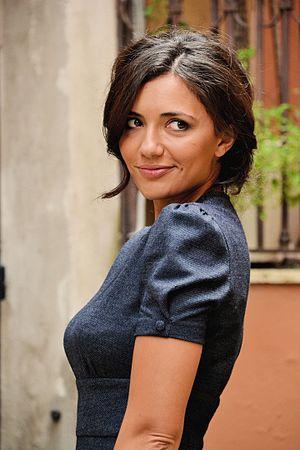
Serena Rossi est une actrice et une chanteuse italienne.